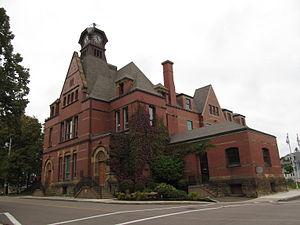
Cet article recense les lieux patrimoniaux de Summerside inscrits au répertoire des lieux patrimoniaux du Canada, qu'ils soient de niveau provincial, fédéral ou municipal.